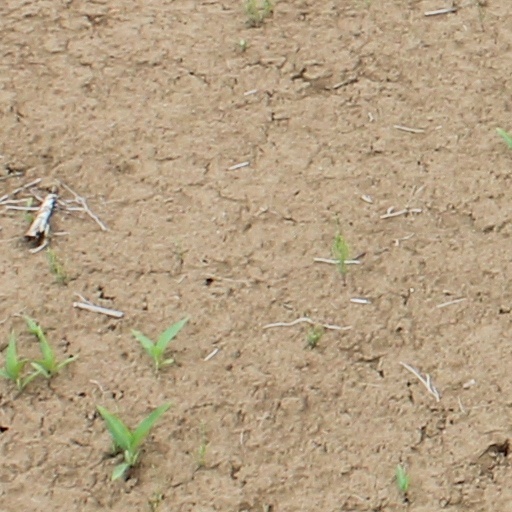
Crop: wheat